Felted

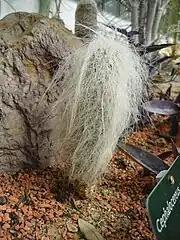
"Cephalocereus senilis" (old man cactus) showing felted radial spines

In botany, "felted" is defined as "matted with intertwined hairs". A felted covering is protective against grazing or browsing, wind, windblown sand, ultraviolet radiation, drought, and desiccation. An example is "Cephalocereus senilis" (old man cactus), which has radial spines that grow into a tangled coating of white hair, concealing the green tissue and the spines. The felt forms a protection against intense radiation, wind, frost, and herbivores. The woolly masses of fibres on such cacti have been used as stuffing for pillows.